Franz Ferdinand (band)

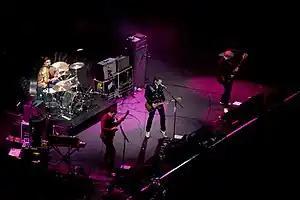
The band performing live in 2009

On 26 January 2009, the band released their third studio album, "", which they had been recording in Glasgow since mid-2007. The band recorded the album in a disused building in Glasgow that had been a town hall in the past. Alex Kapranos has stated that "The last record was...like a teenager having sex. This one's a bit more assured and a bit friendlier for the dance floor."